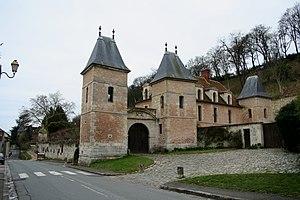
Médan est une commune française située dans le département des Yvelines en région Île-de-France.
Cet article recense les monuments historiques du nord des Yvelines, en France.